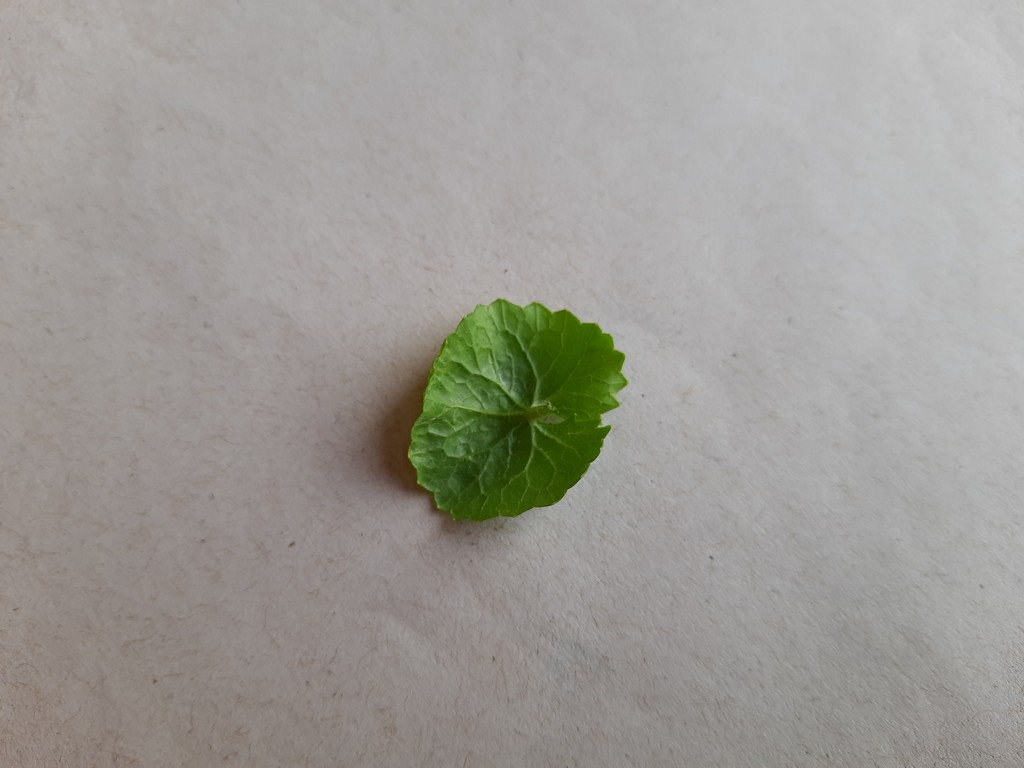
Label: Healthy